Abdul Salam Hanafi

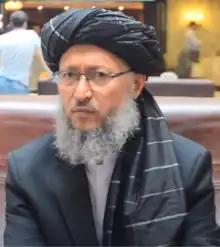
Hanafi in 2019

Abdul Salam Hanafi (born 1969) is an Afghan politician and cleric who is serving as second deputy prime minister, alongside Abdul Ghani Baradar and Abdul Kabir, of Afghanistan since 2021.